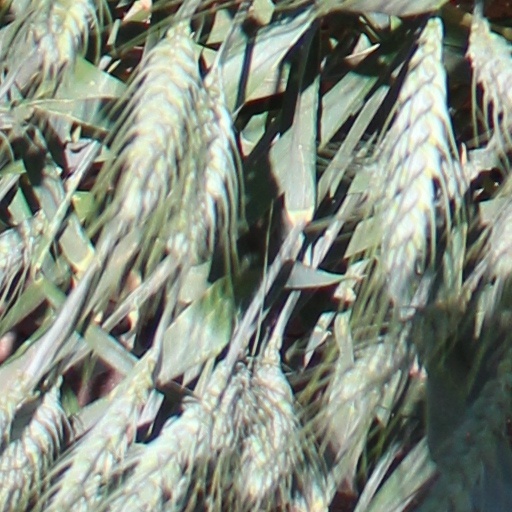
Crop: wheat